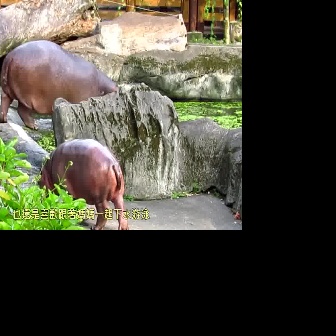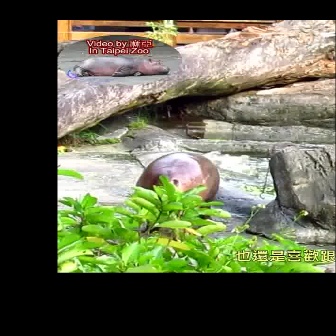
  Please identify the target specified by the bounding box [37,137,129,229] in the first image and locate it in the second image. Return the coordinates in [x_min,y_min,x_max,y_max] format.
Answer: [136,151,219,234]